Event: Nepal Earthquake
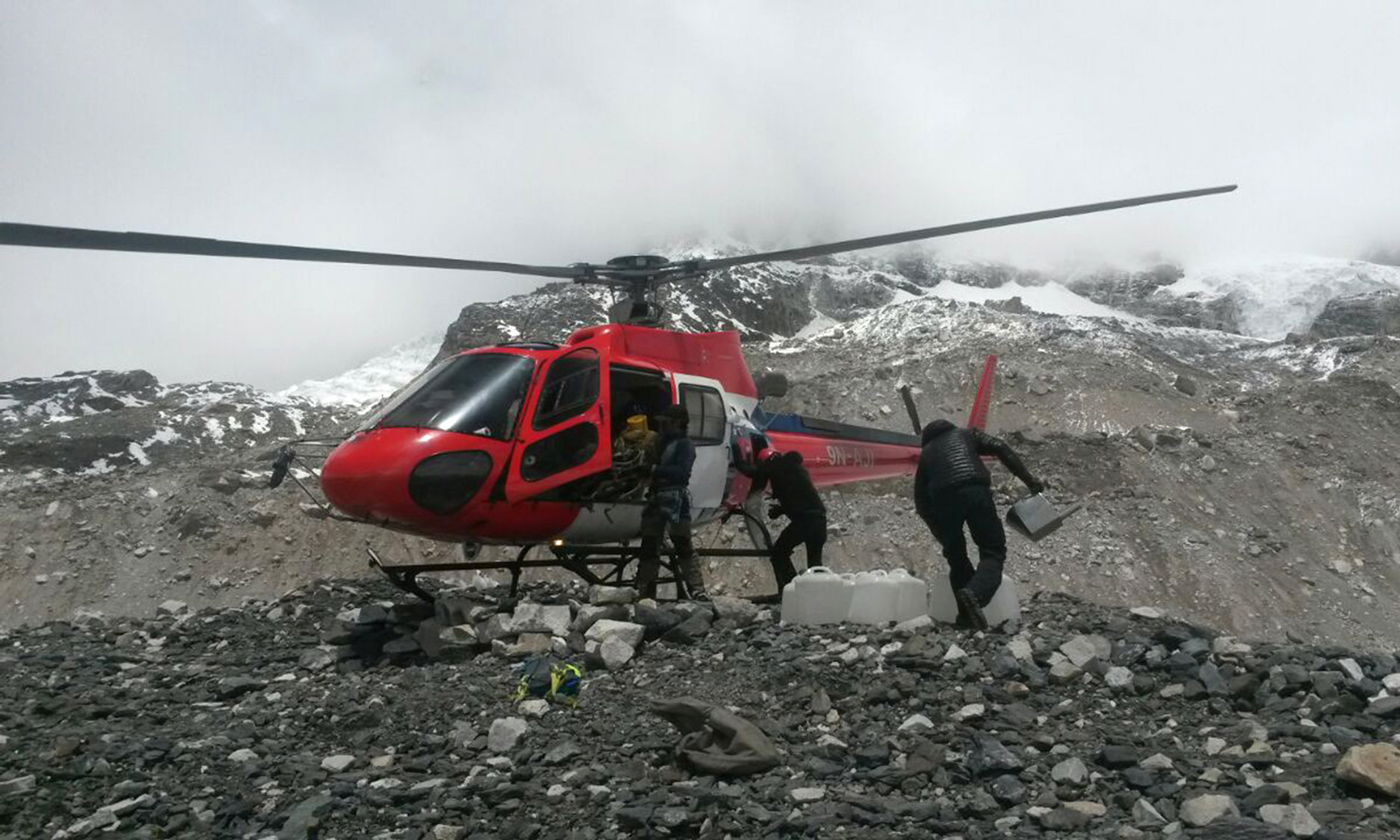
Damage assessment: no_damage